President George Bush Turnpike

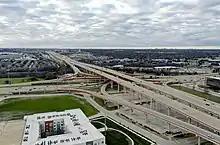
The stack interchange between PGBT (upper level, top to bottom) and Central Expressway (lower level, left to right).

Since the initial construction began in 1988, the turnpike was completed in a number of phases, as described here: